Exile (1995 video game series)

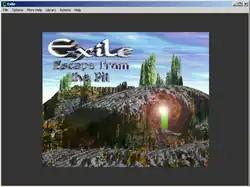
Title screen of "Escape from the Pit"

Exile is a series of role-playing video games created by Jeff Vogel of Spiderweb Software. They were released as shareware titles for Macintosh and Windows systems. "Exile III" was also ported to Linux by a third party. There were four games released in the series. All of the games were later revived in the "Avernum" series. Common to all games in the "Exile" series are 2D graphics and basic sound. The graphics in the first versions of "Exile I" and "II" had simple textures, colours and outlines, which were then replaced in later versions with "Exile III"s graphics. The games are designed to be non-linear and long in gameplay length.